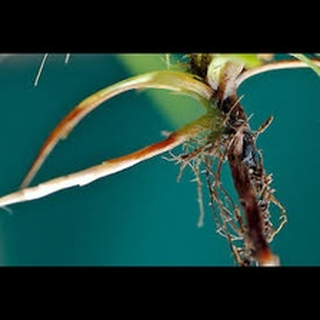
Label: wheat_common_root_rot